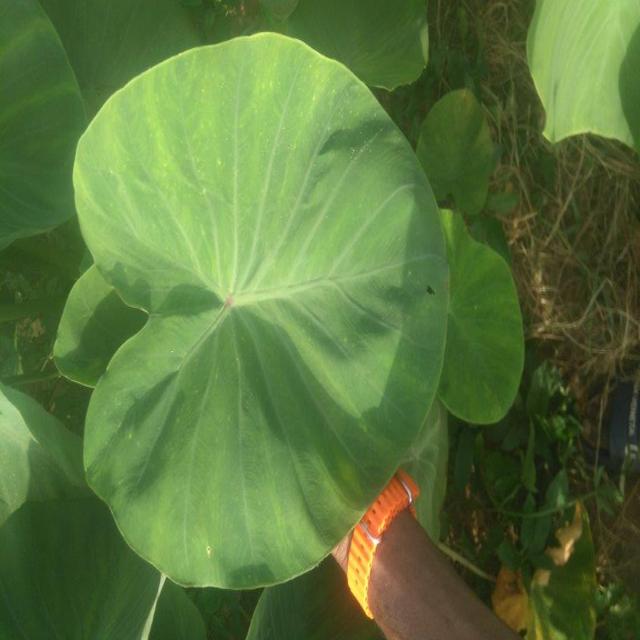
Label: Healthy